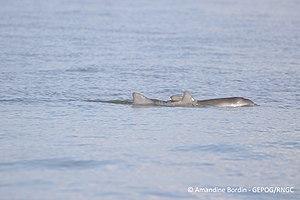
Comportement discret
Le Dauphin de Guyane est un mammifère marin appartenant à l’ordre des cétacés dont il est l’un des plus petits représentants. Il évolue le long de la côte atlantique de l’Amérique centrale au sud du Brésil. D’autres noms lui sont donnés en fonction des localités, le Costero qui signifie « côtier » en espagnol, le Marsouin ou la Sotalie.